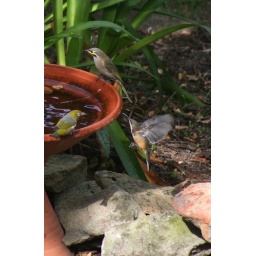
Wax eyes and honeyeaters making the most of the water available. There weredozens of these birds flying in and out of this bath.